Water supply and sanitation in Mozambique

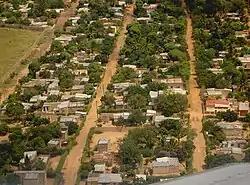
Houses in the outskirts of Maputo.

Because of the poor condition of the networks, illegal connections and vandalism of meters, unaccounted-for water (UfW) was over 50 percent in most areas in 2007. In Maputo, unaccounted-for water apparently increased substantially during the lease contract with AdeM from an estimated 38 percent in 2002 to 62 percent in 2005.